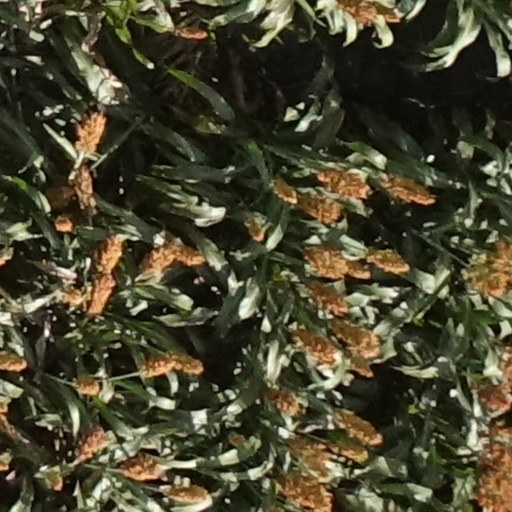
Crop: sorghum